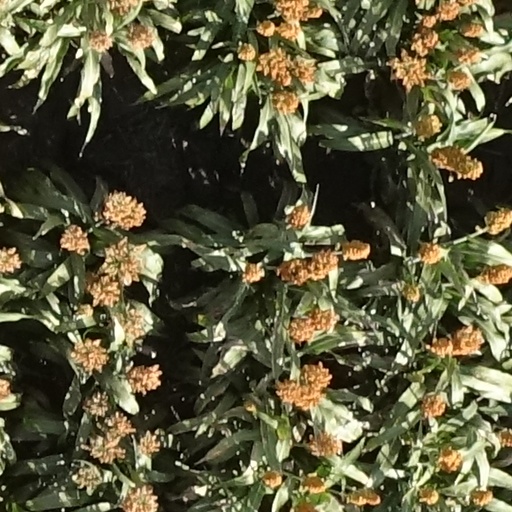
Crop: sorghum